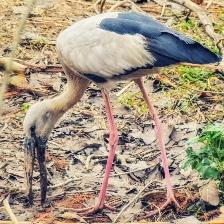
Species: ASIAN OPENBILL STORK
Scientific name: ANASTOMUS OSCITANS
ImageNet parent category: white_stork